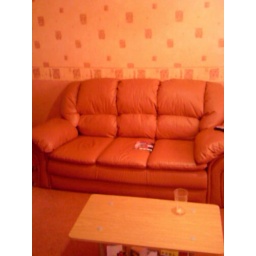
They look a little orange in the photo, but they are more of a salmon pink :)